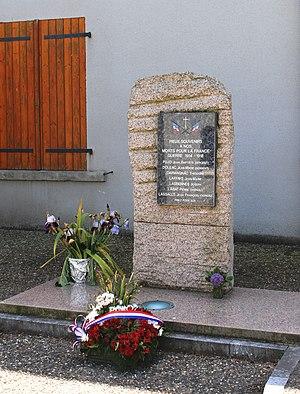
Monument aux morts de Chis (Hautes-Pyrénées)
Chis est une commune française située dans le département des Hautes-Pyrénées, en région Occitanie.